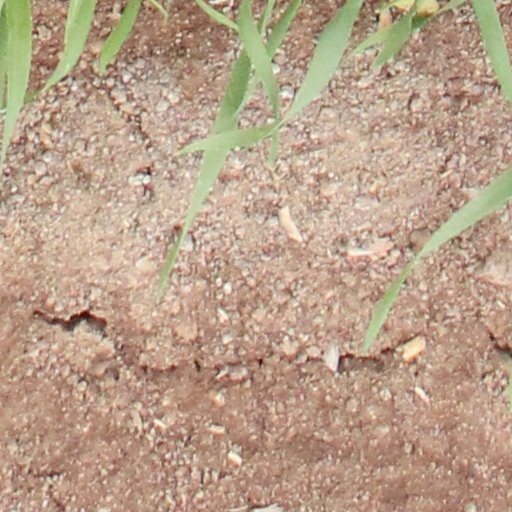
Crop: wheat